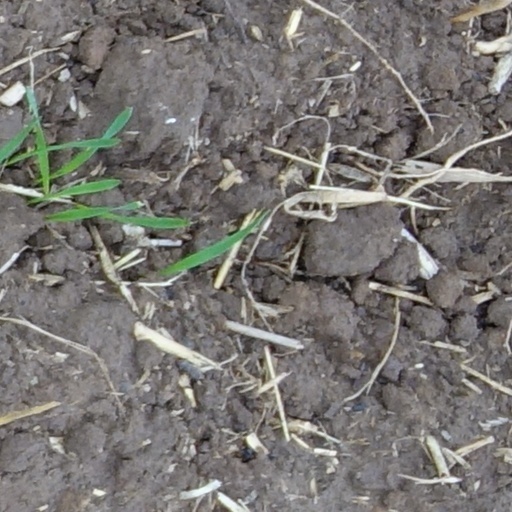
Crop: wheat